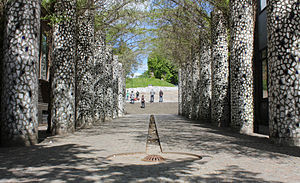
Den Spanske Trappe (Kolding)
Den spanske trappe i Kolding.2010.
""Den spanske trappe"" i Kolding er beliggende i den øverste del af Slotsgade op mod Koldinghus og skaber en passage til gågaderne. Denne del af Slotsgade blev tidligere kaldt Koldings Wall Street, fordi Kolding Folkebank lå på den ene side af passagen og Sparekassen Kolding på den anden side. I 1973 lavede man en ny trappebelægning og disse trapper fik straks betegnelsen ”Den spanske trappe”. I september 1995 indviedes Lin Utzons udsmykning af Den spanske trappe."
Den spanske trappe er oprettet 1973 i Kolding, og er beliggende i den øverste del af Slotsgade op mod Koldinghus og skaber en passage til gågaderne.